Pedro Will Hang

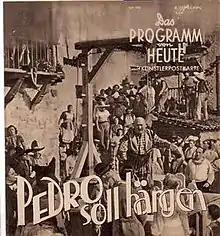

Pedro Will Hang is a 1941 German adventure film directed by Veit Harlan and starring Gustav Knuth, Heinrich George and Maria Landrock.